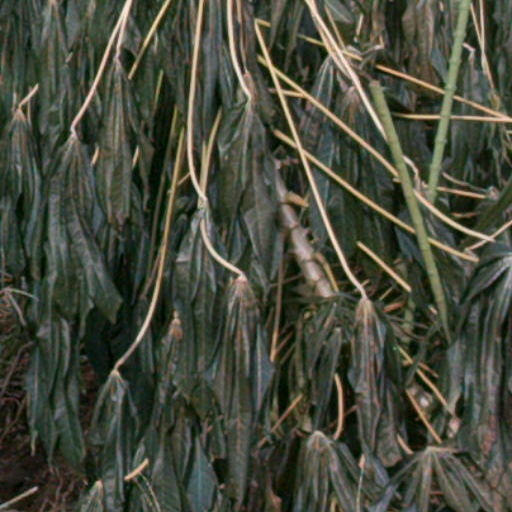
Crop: cassava